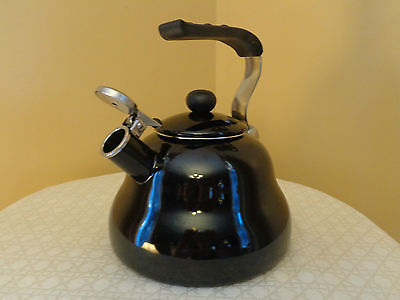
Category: kettle